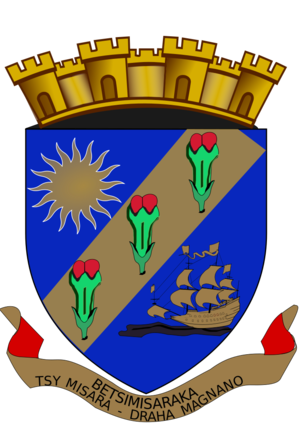
Fenoarivo-Atsinanana est une ville malgache ayant statut de commune urbaine, située dans la région d'Analanjirofo, dans l'est de Madagascar. La population de la ville était estimée à 18 000 habitants en 2012.